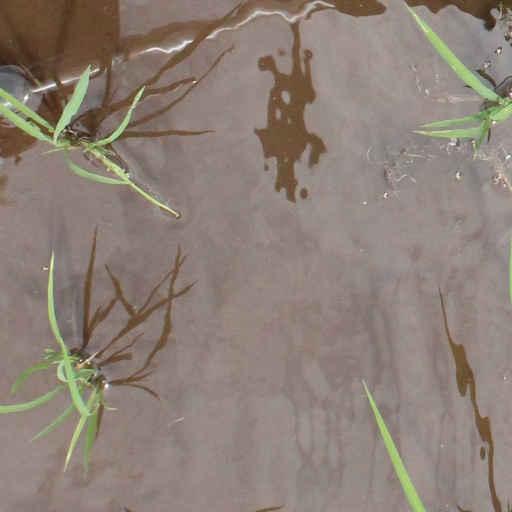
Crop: rice